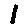
Label: 1